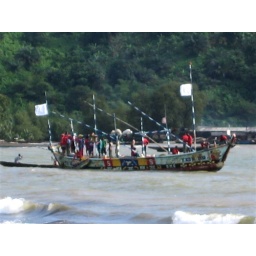
A nice boat at Down Beach in Limbe. This passes for an ocean going vessel here